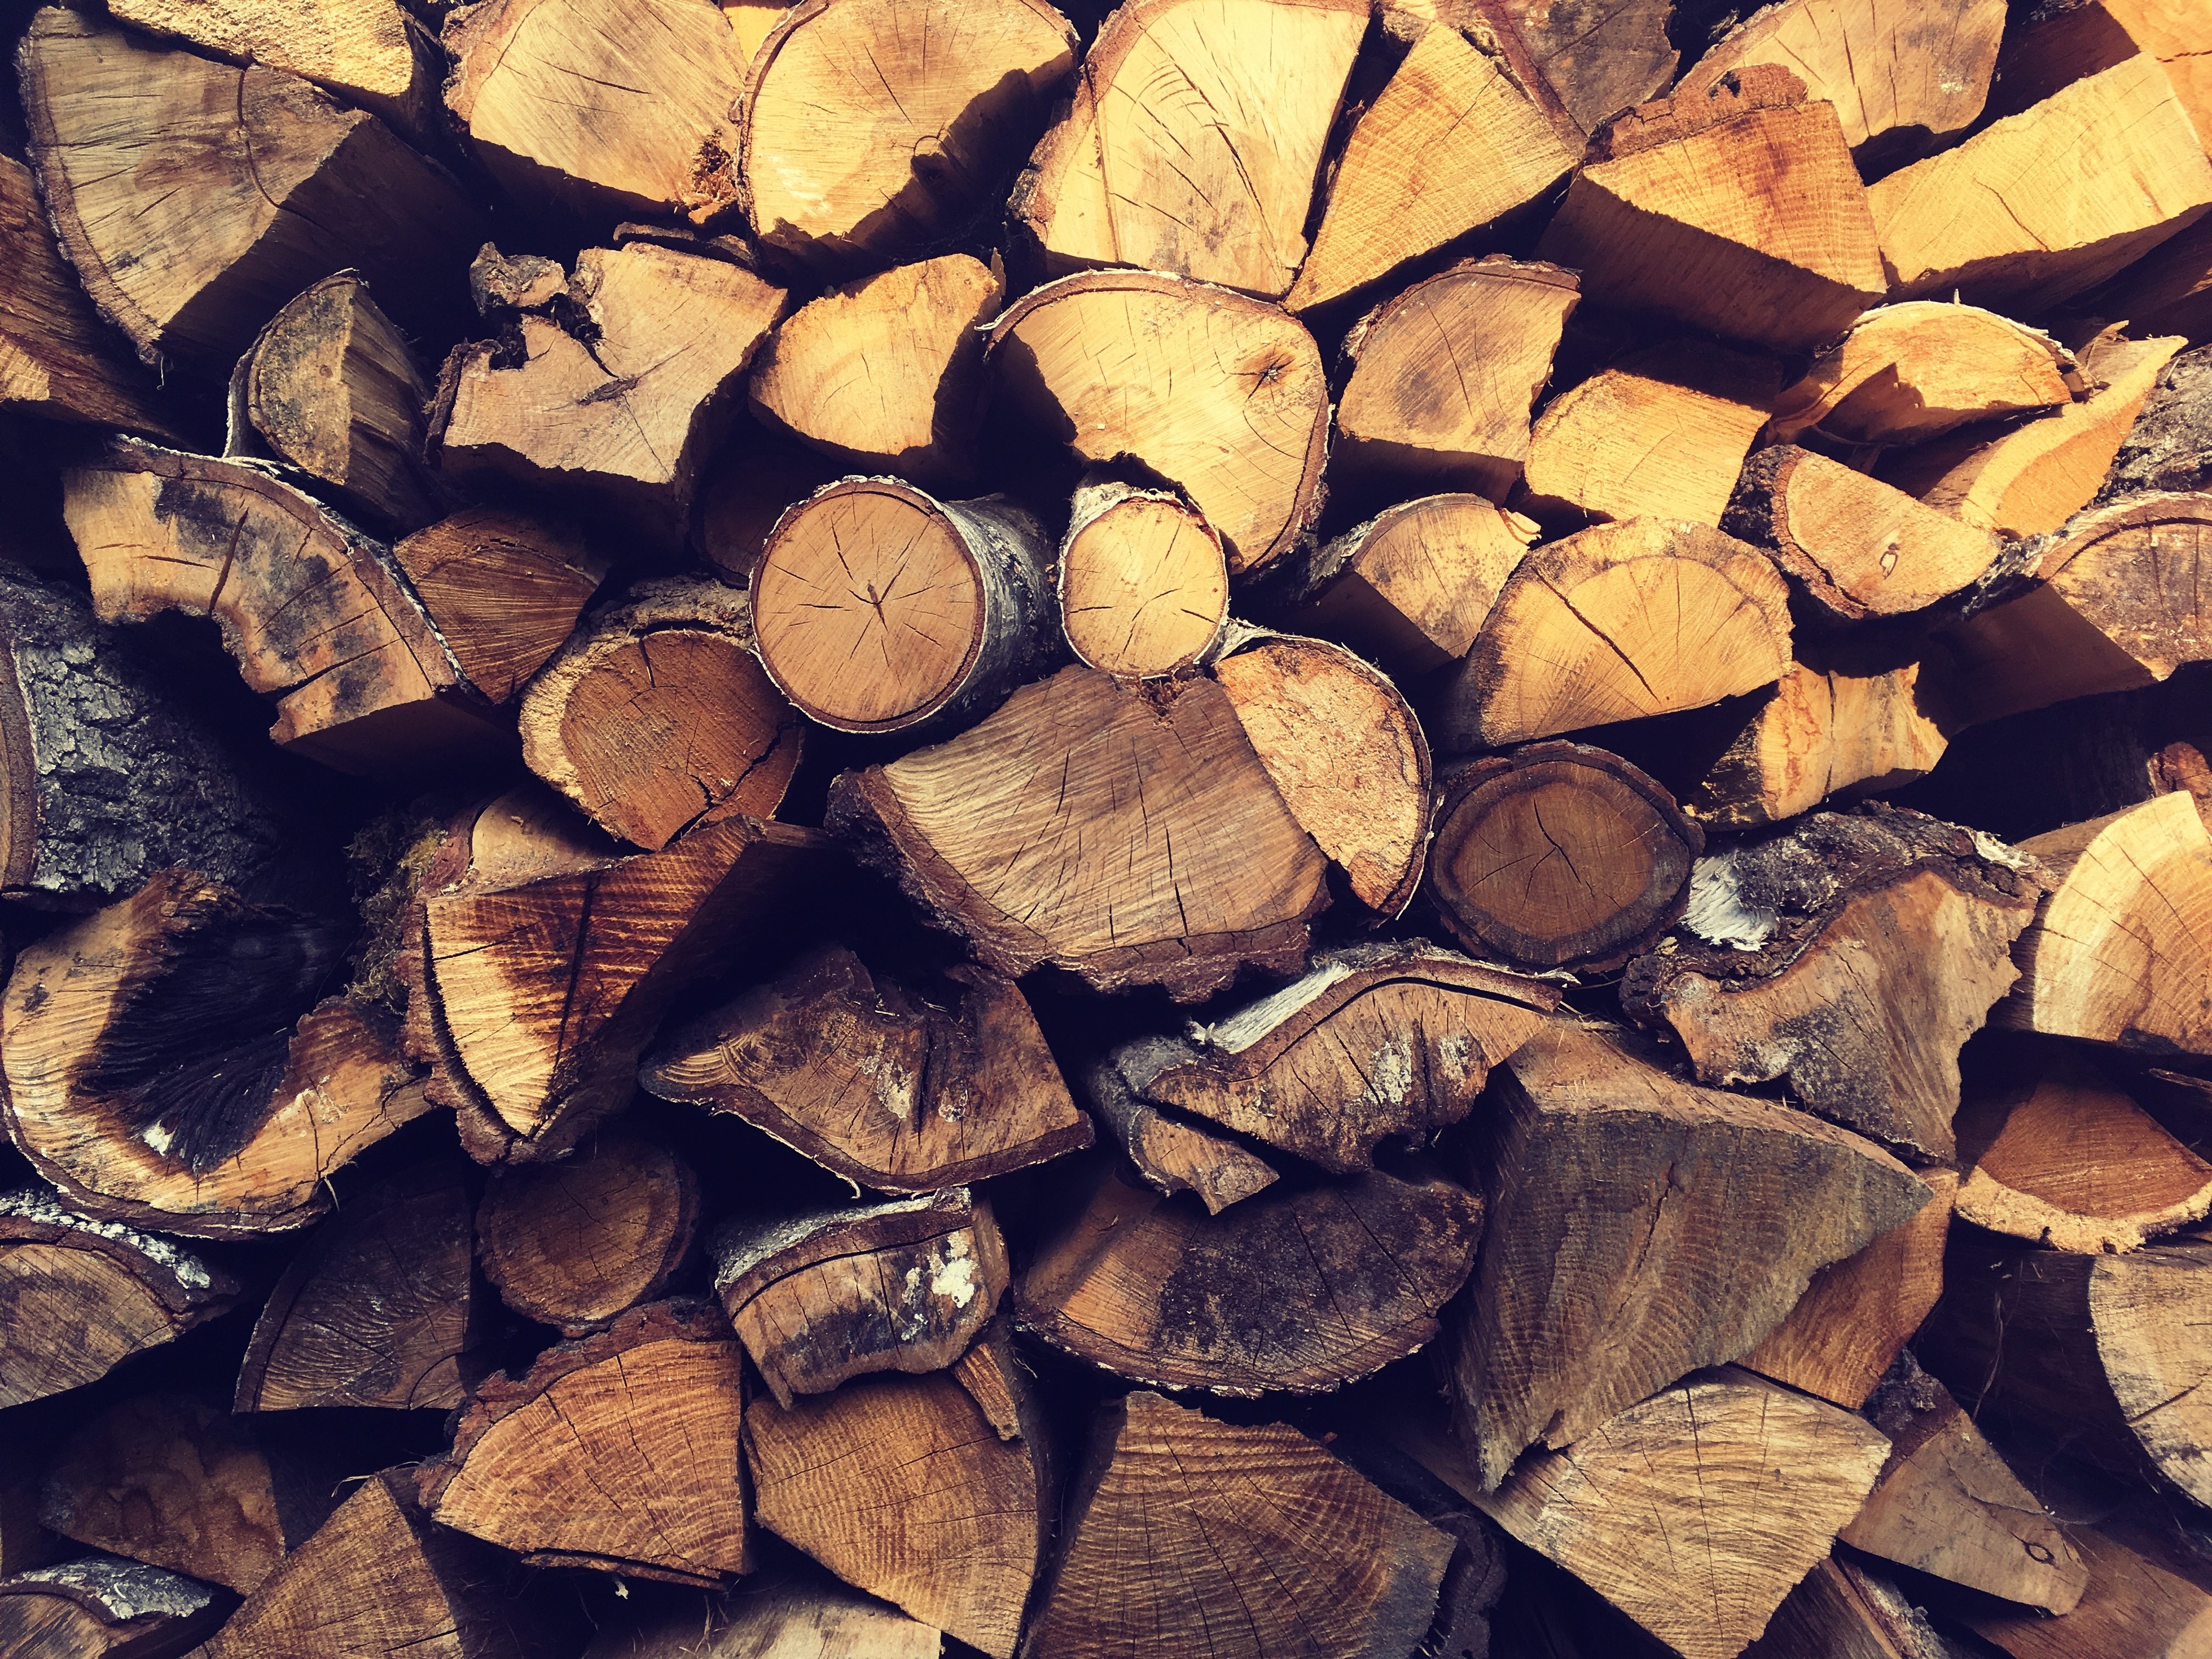
tree, nature, rock, branch, plant, wood, texture, leaf, trunk, autumn, soil, lumber, season, close up, macro photography, woody plant